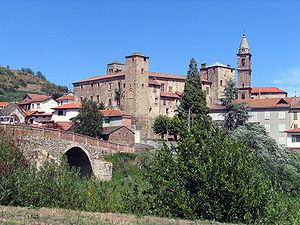
Monastero Bormida est une commune italienne de la province d'Asti dans la région Piémont en Italie.